Marasmus

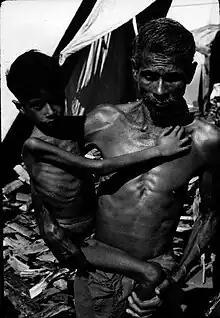
Photo from 1972 of an emaciated child in India with marasmus

Marasmus is a form of severe malnutrition characterized by energy deficiency. It can occur in anyone with severe malnutrition but usually occurs in children. Body weight is reduced to less than 62% of the normal (expected) body weight for the age. Marasmus occurrence increases before age 1, whereas kwashiorkor occurrence increases after 18 months. It can be distinguished from kwashiorkor in that kwashiorkor is protein deficiency with adequate energy intake whereas marasmus has inadequate energy intake in all forms, including protein. This clear-cut separation of marasmus and kwashiorkor is however not always clinically evident as kwashiorkor is often seen in a context of insufficient caloric intake, and mixed clinical pictures, called marasmic kwashiorkor, are possible. Protein wasting in kwashiorkor generally leads to edema and ascites, while muscular wasting and loss of subcutaneous fat are the main clinical signs of marasmus, which makes the ribs and joints protrude.